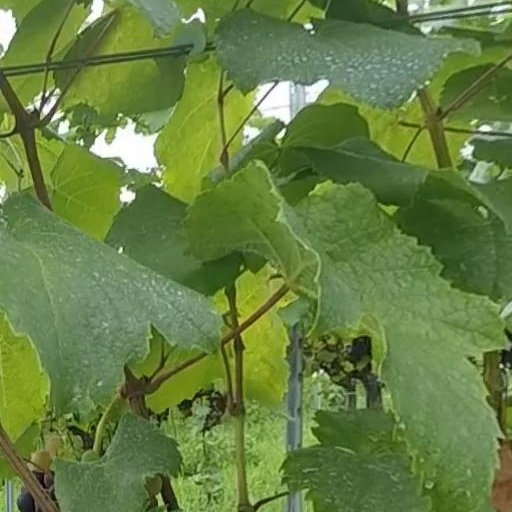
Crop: grape